Analytic confidence

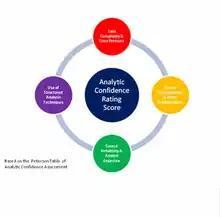
A visual representation of the Peterson Table

Mercyhurst University students use the Peterson Table of Analytic Confidence Assessment to determine the level of analytic confidence in their estimative statements. The table outlines certain areas in the intelligence cycle important to determining analytic confidence. The key areas of the table include the use of a structured method, overall source reliability, source corroboration and agreement, level of expertise on the subject or topic, amount of peer collaboration, task complexity, and time pressure.